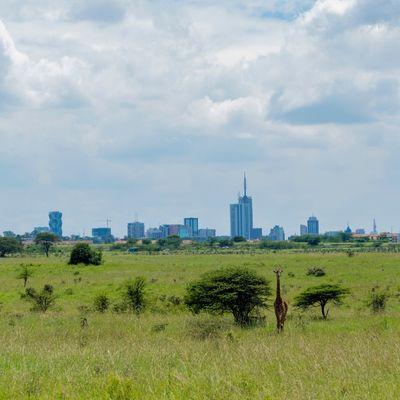
Twiga mrefu amesimama pembeni ya miti na vichaka, akitazama kwa utulivu huku amesimama juu ya nyasi yenye mwonekano wa kijani, kwa mbali magorofa yanachomoza juu ya mandhari ya asili yakithibitisha mchanganyiko wa pori na miji.